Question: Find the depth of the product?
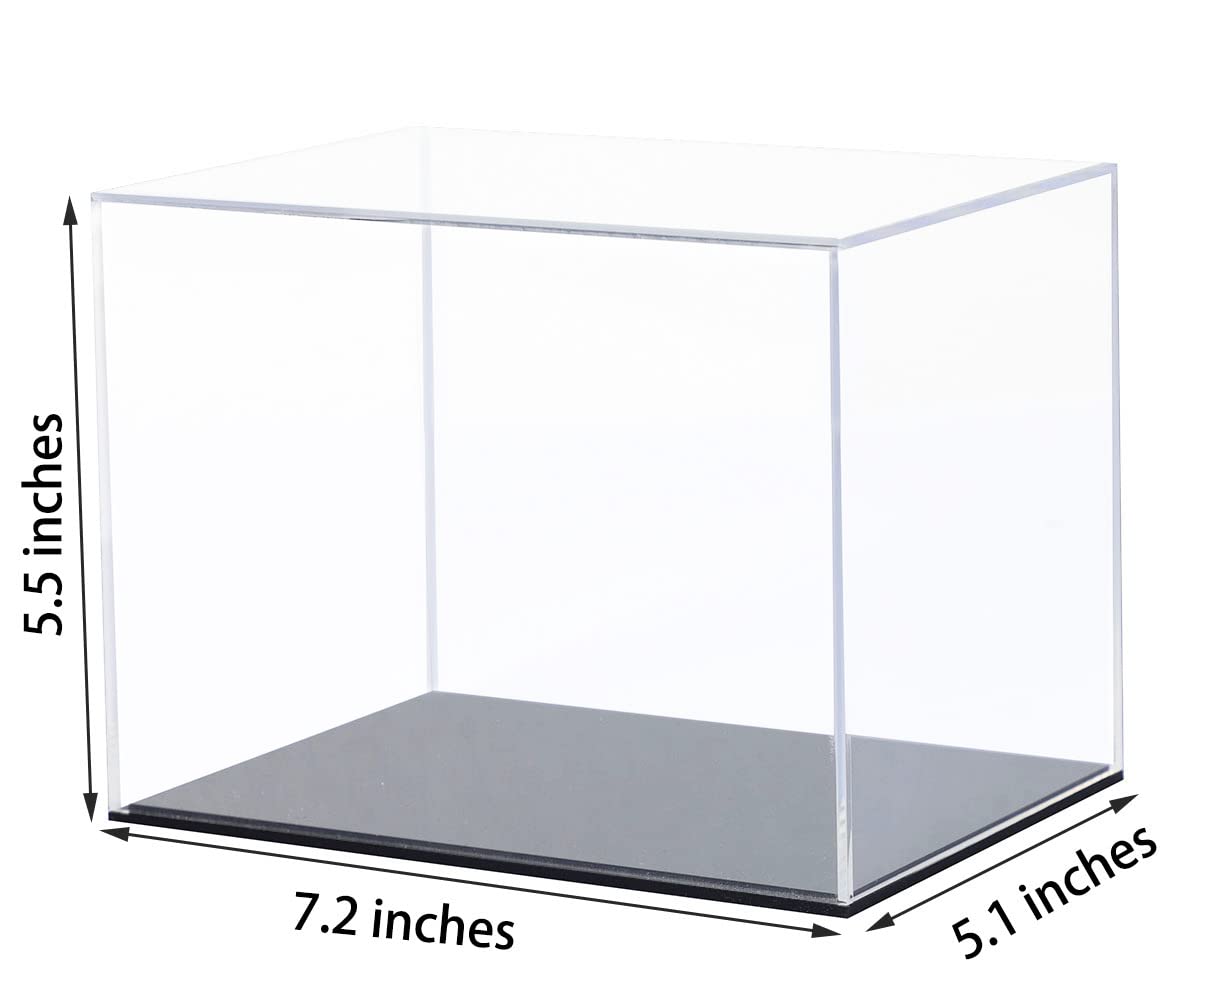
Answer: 7.2 inch